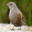
Label: bird